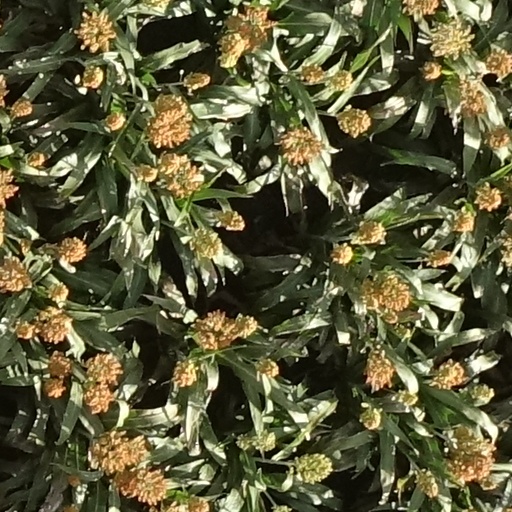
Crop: sorghum